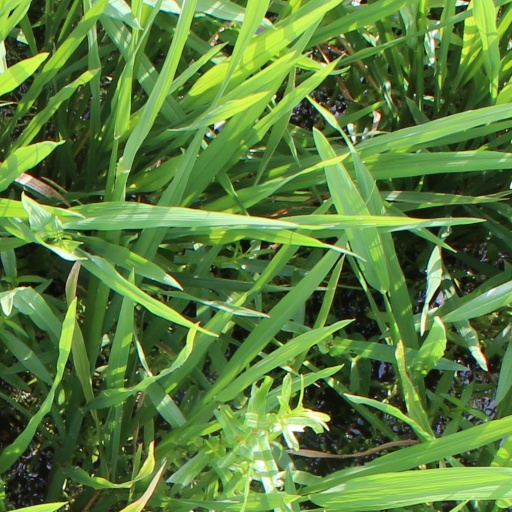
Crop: rice